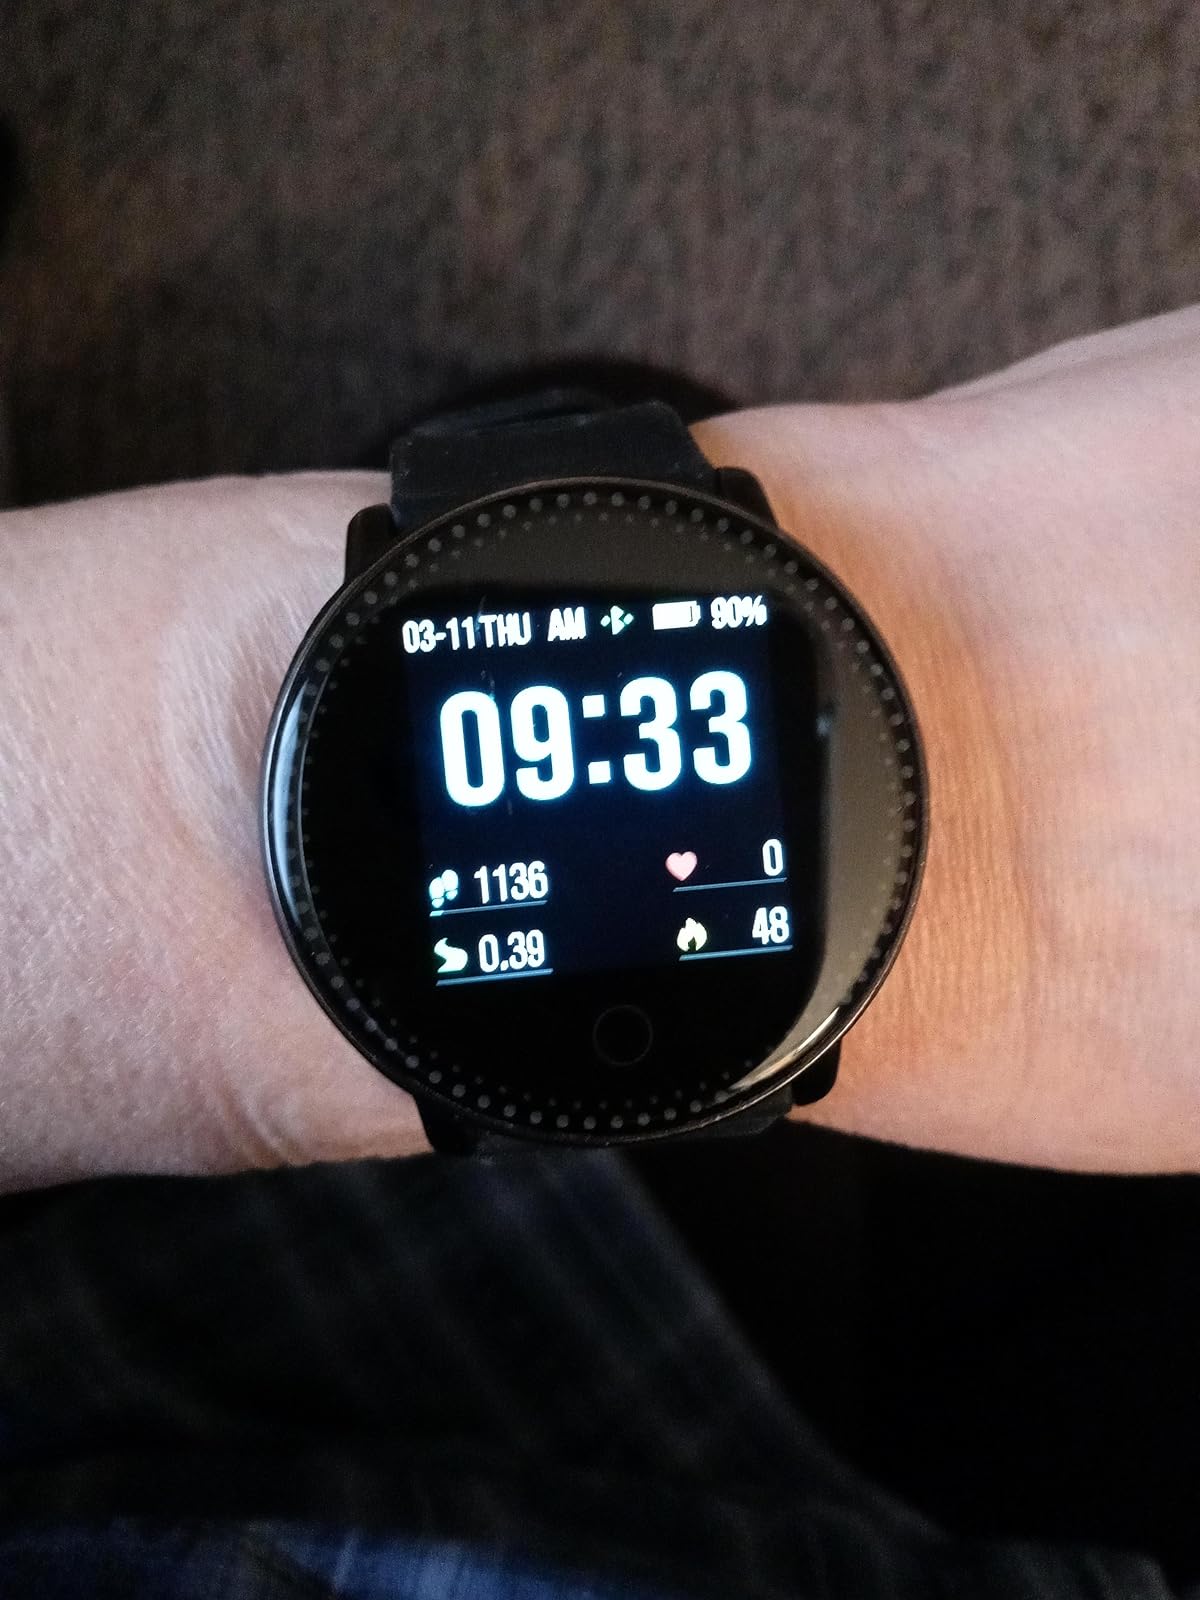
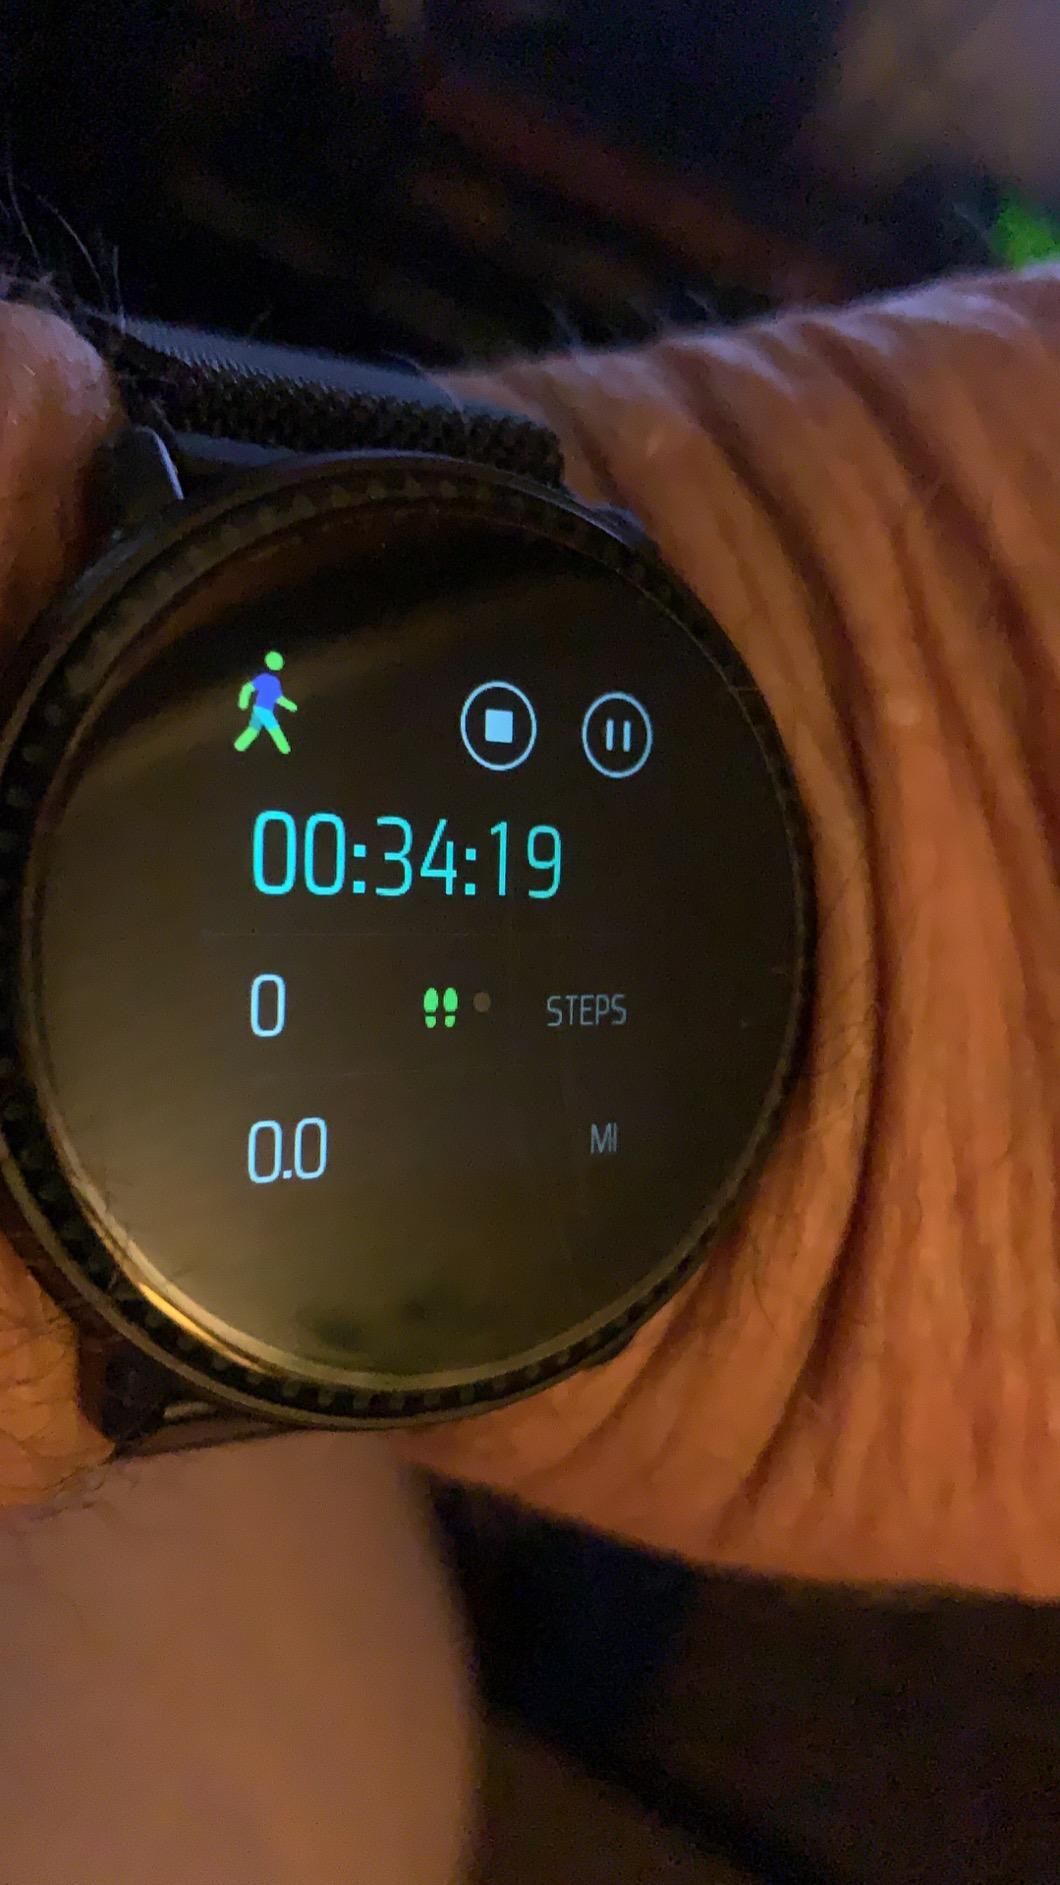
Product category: smartwatch
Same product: yes